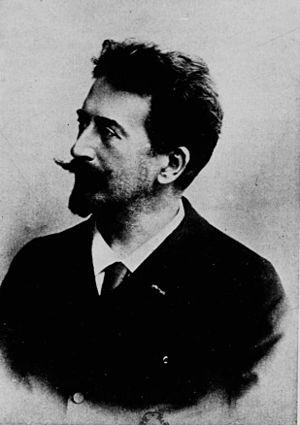
Félicien Rops
Félicien Rops est un peintre, dessinateur, illustrateur et graveur belge, né à Namur le 7 juillet 1833 et mort à Essonnes le 23 août 1898.